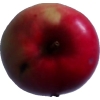
Label: Apple 11